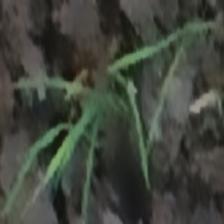
Label: clustered